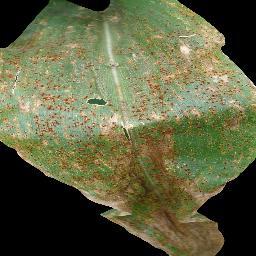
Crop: corn
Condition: (maize)_common_rust